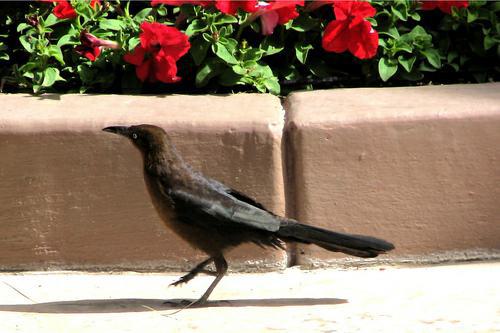
A photo of a bronzed cowbird